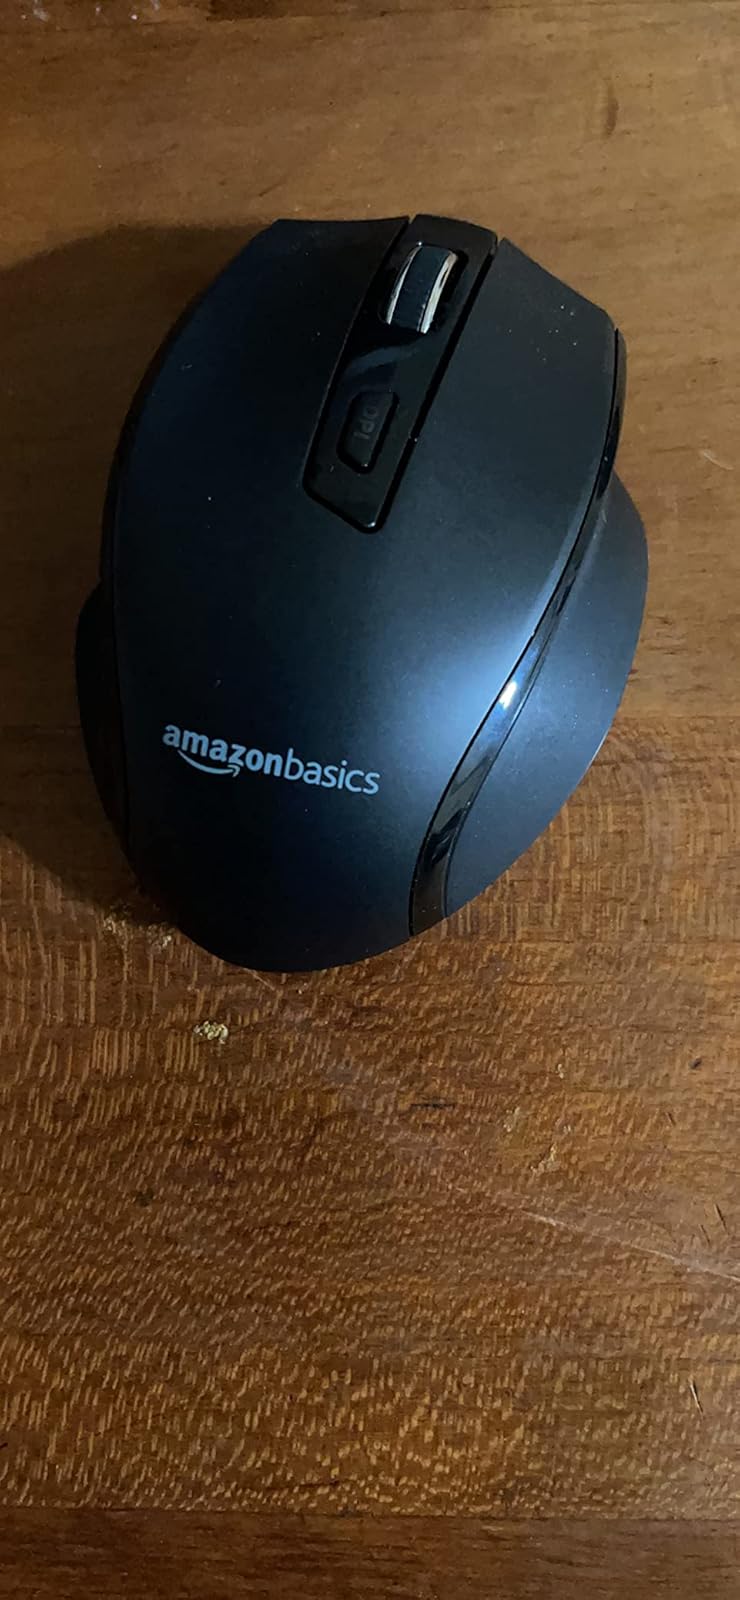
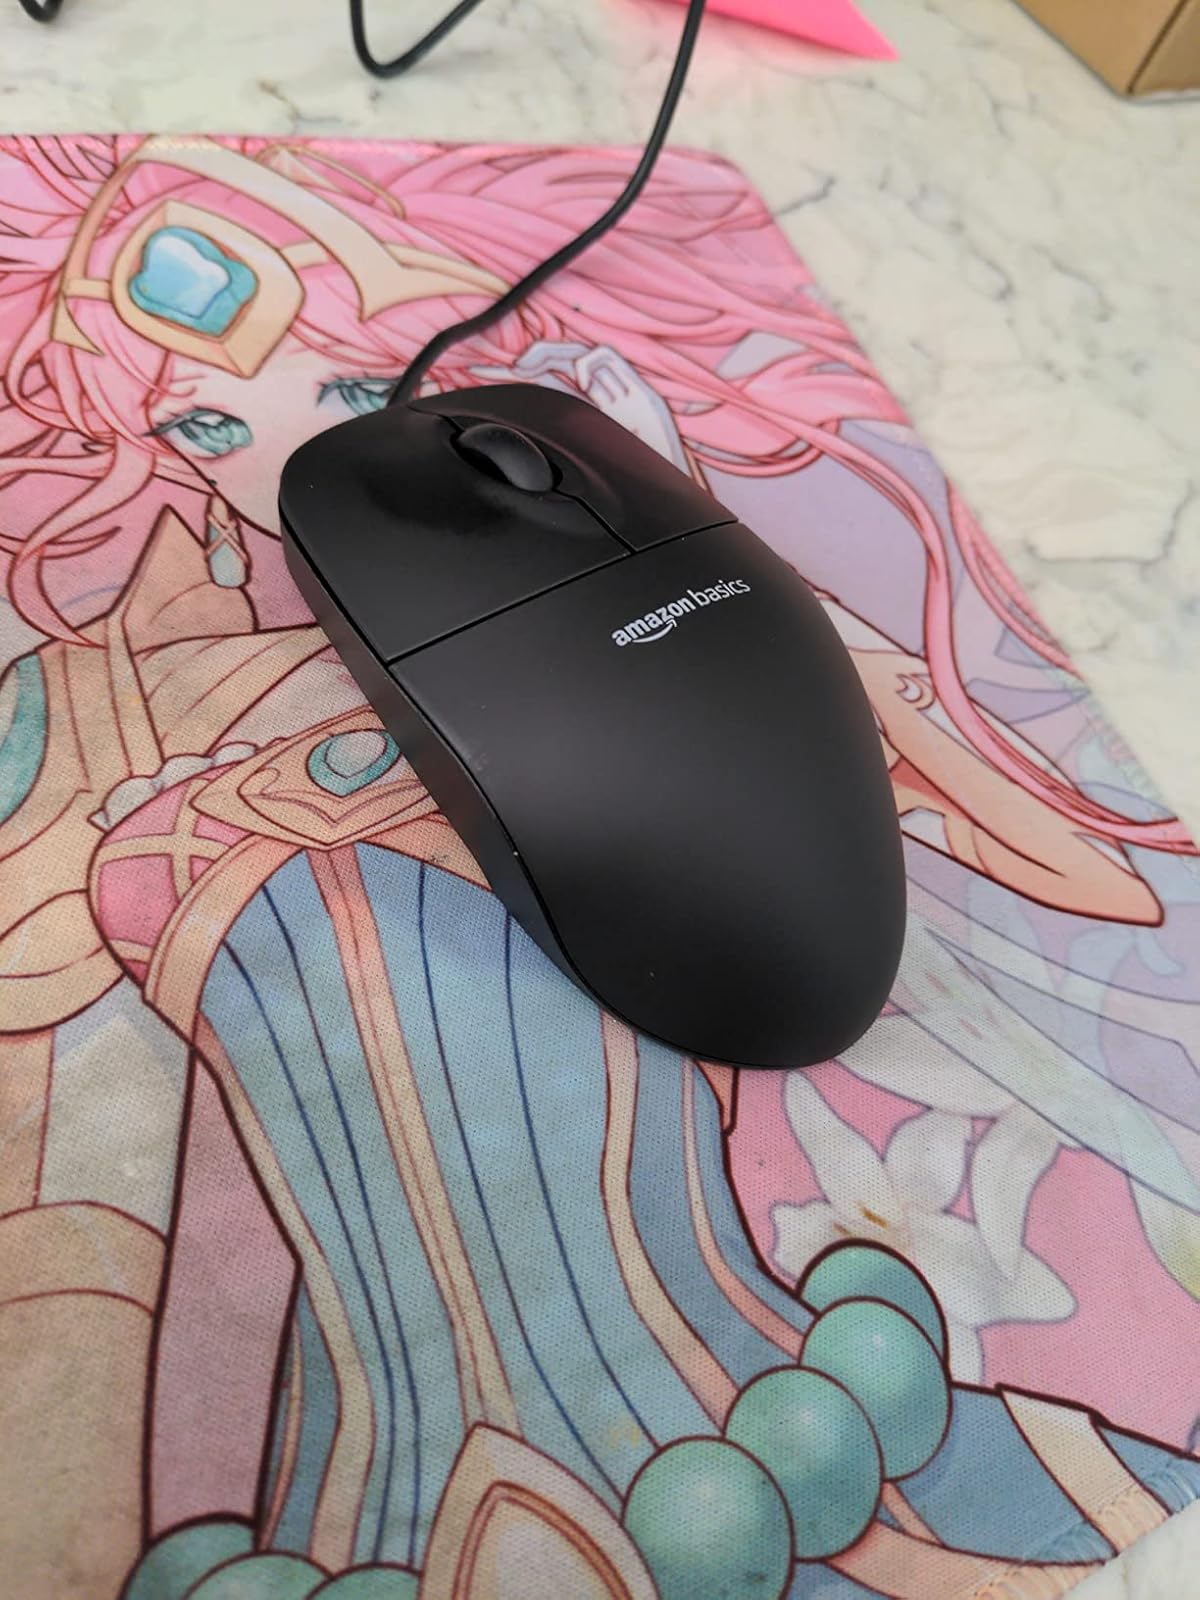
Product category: mouse
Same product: no